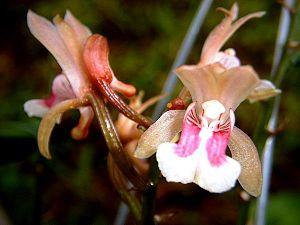
Oeceoclades maculata est une espèce de plantes de la famille des Orchidées et du genre Oeceoclades, présente dans plusieurs pays d'Afrique tropicale.